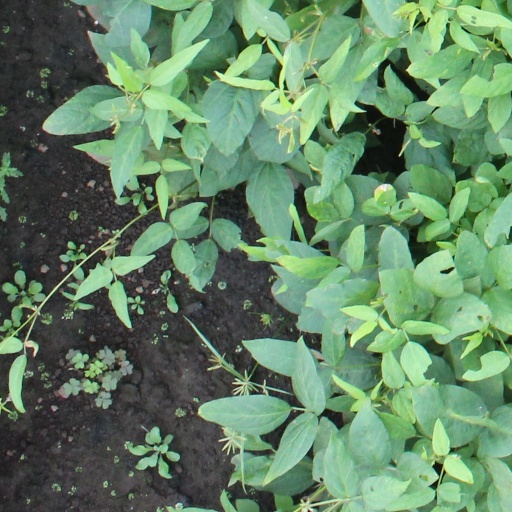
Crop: soybean